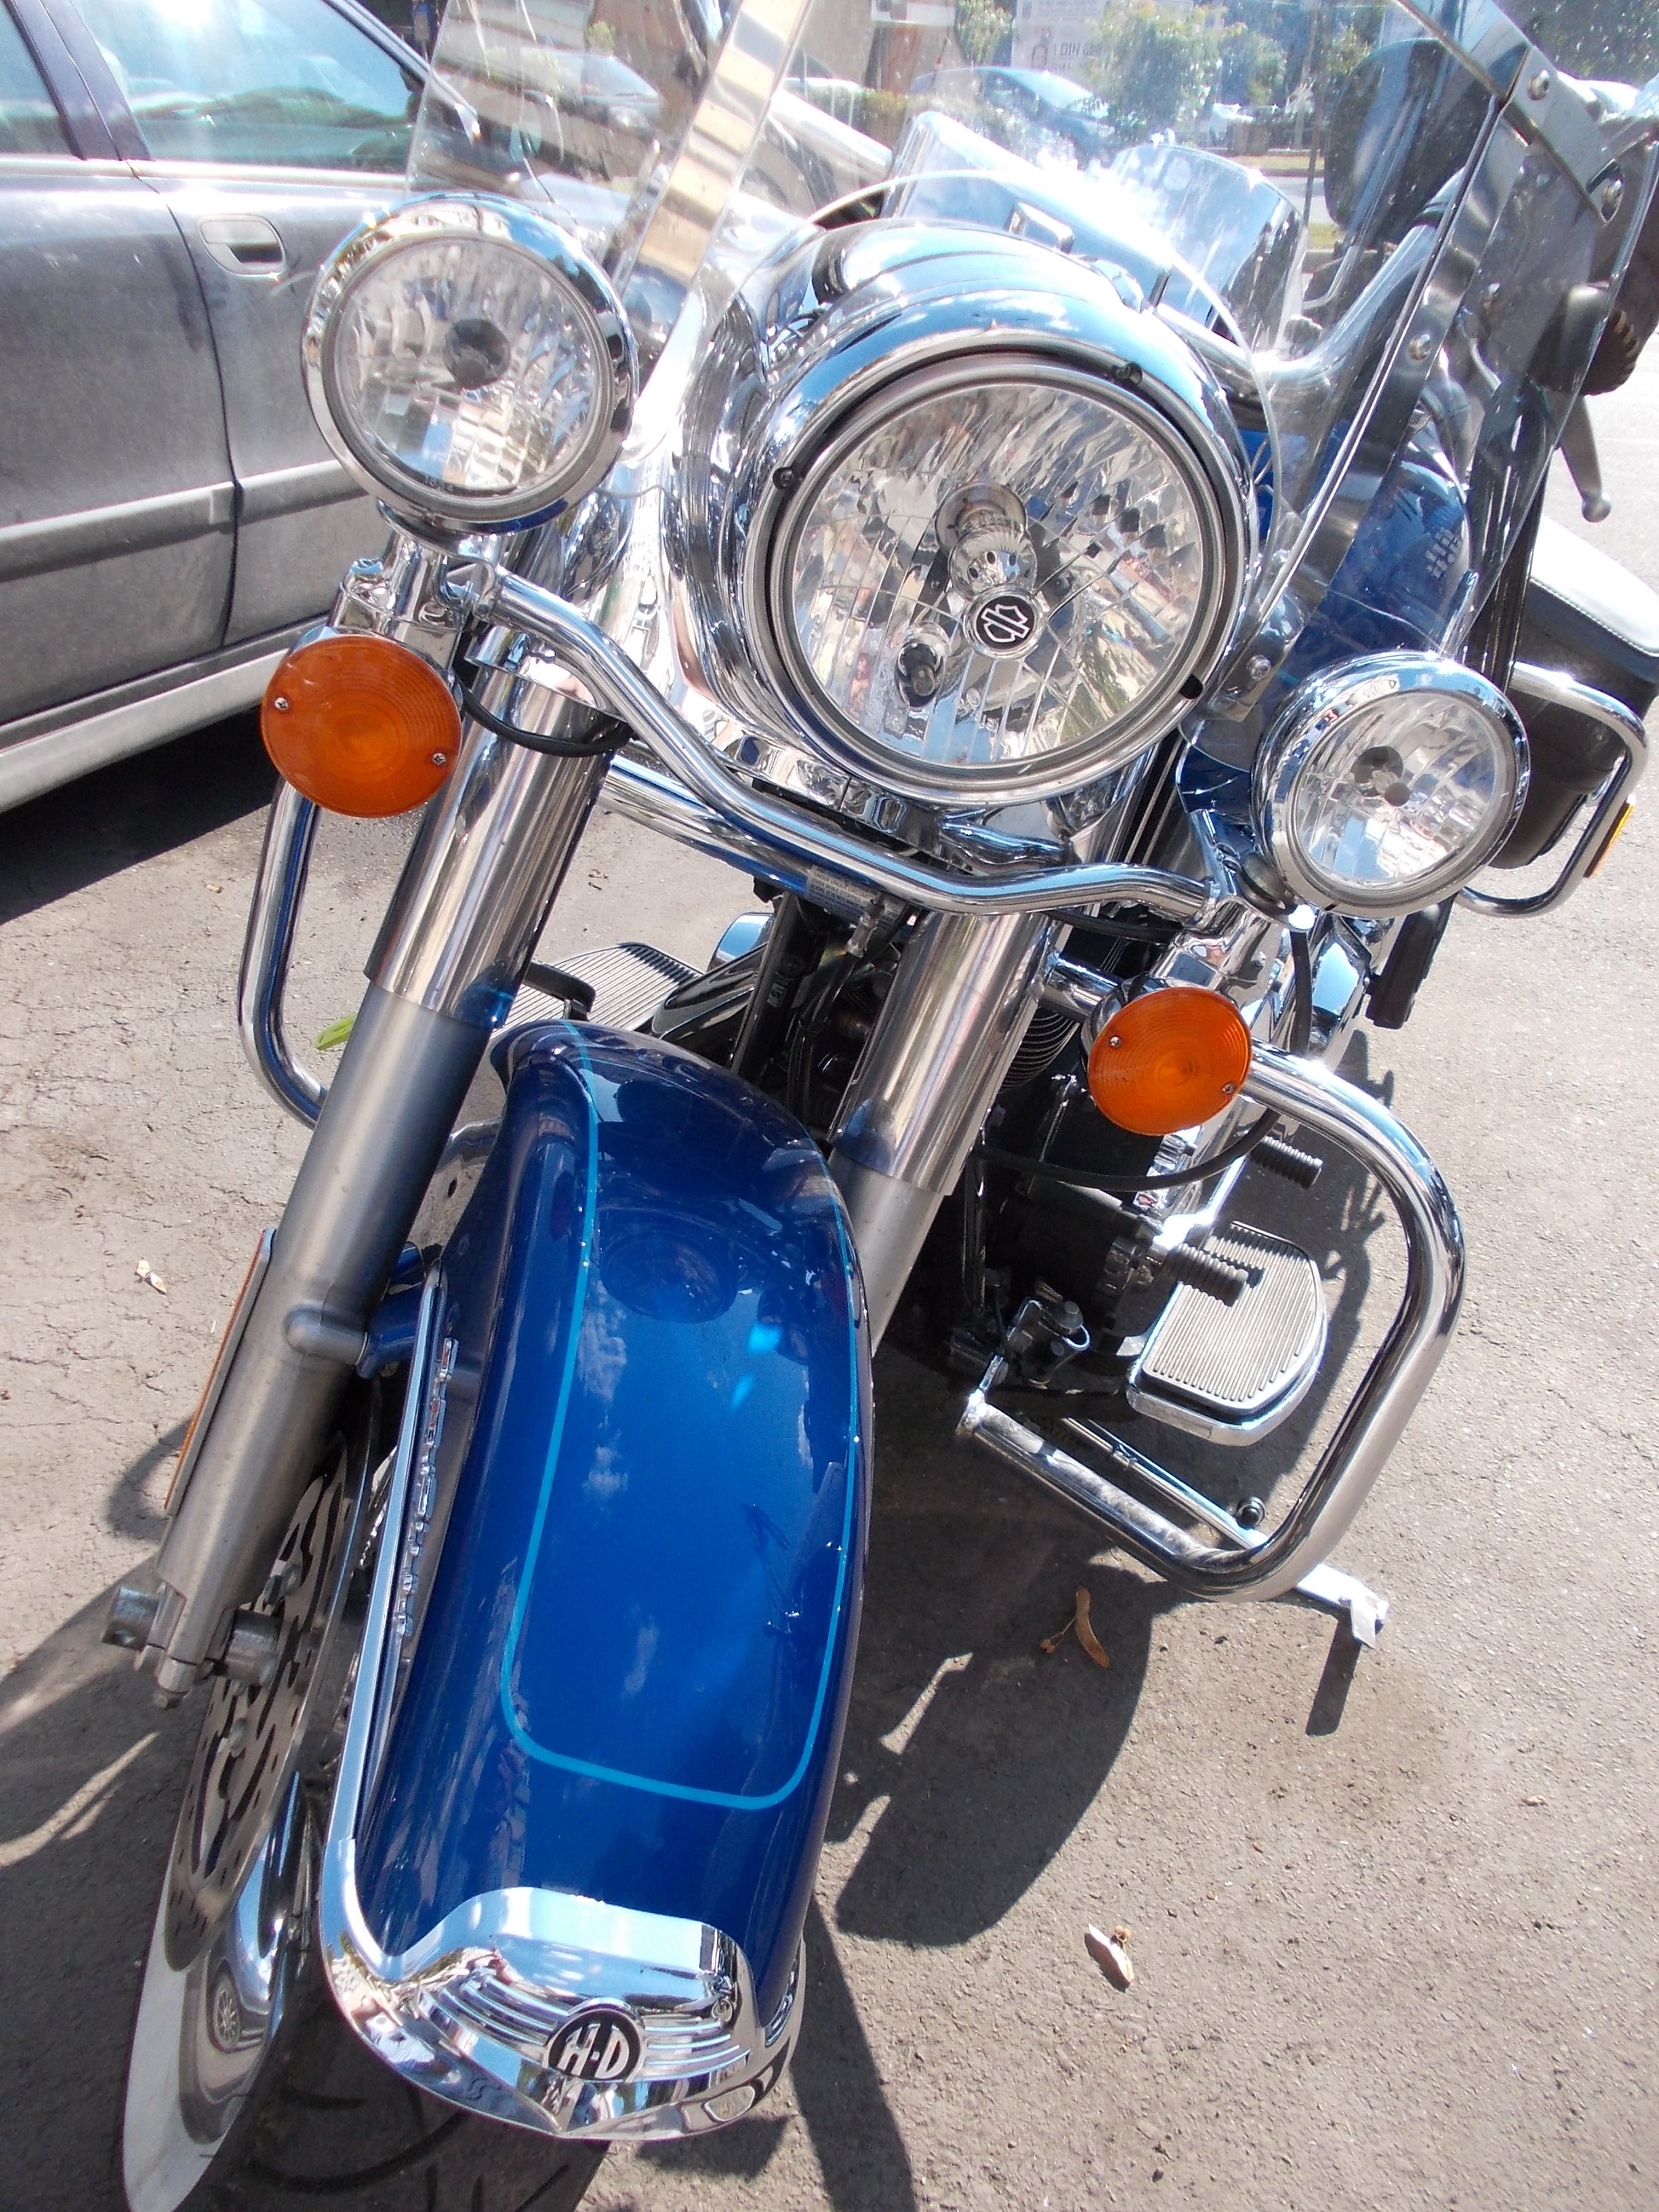
car, wheel, window, glass, bicycle, vehicle, motorcycle, motor vehicle, engine, motor, chopper, harley davidson, cruiser, motorcycling, land vehicle, automobile make, automotive exterior